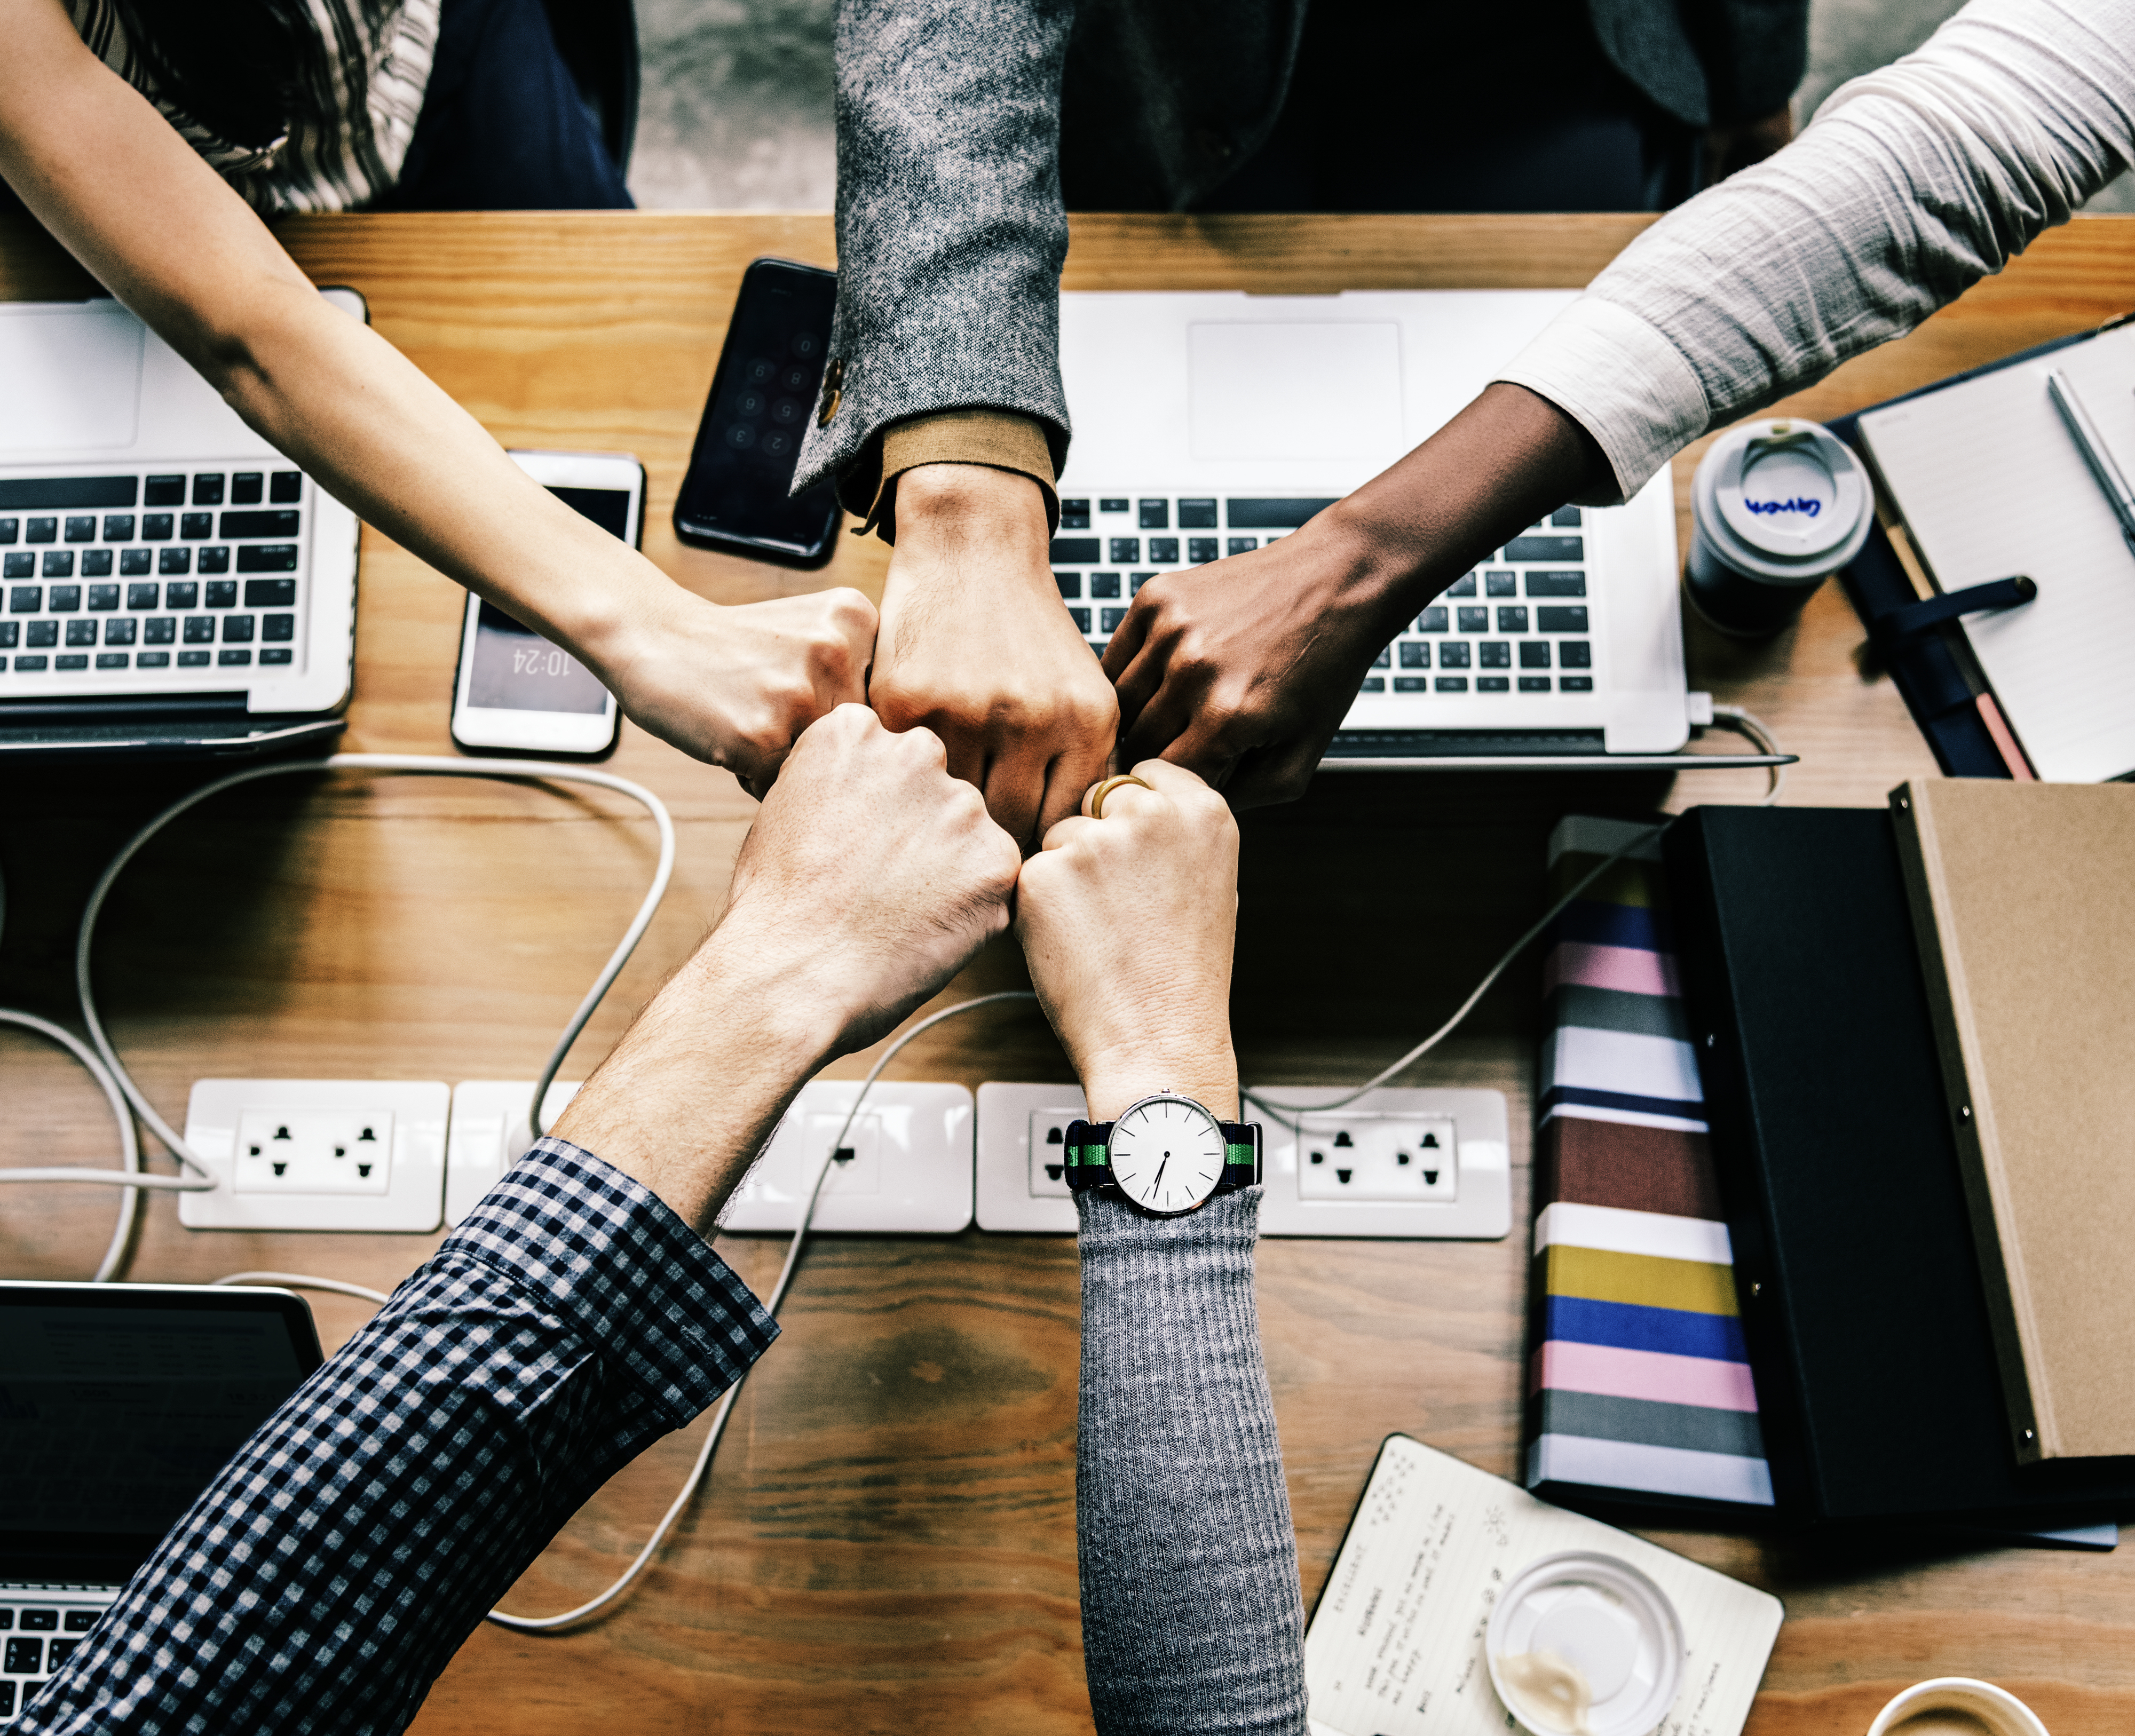
achievement, agreement, arms, bump, business, cheer up, closeup, collaboration, colleagues, communication, connection, cooperation, deal, digital device, diverse, fist, fist bump, five, friends, friendship, group, hands, help, man, meeting, mobile phone, network, notebook, office, partners, partnership, people, power, power five, startup, success, support, team, team building, teamwork, technology, togetherness, unity, wireless, wires, woman, wooden table, work, workplace, workspace, hand, finger, arm, leg, wrist, nail, shoe, brand